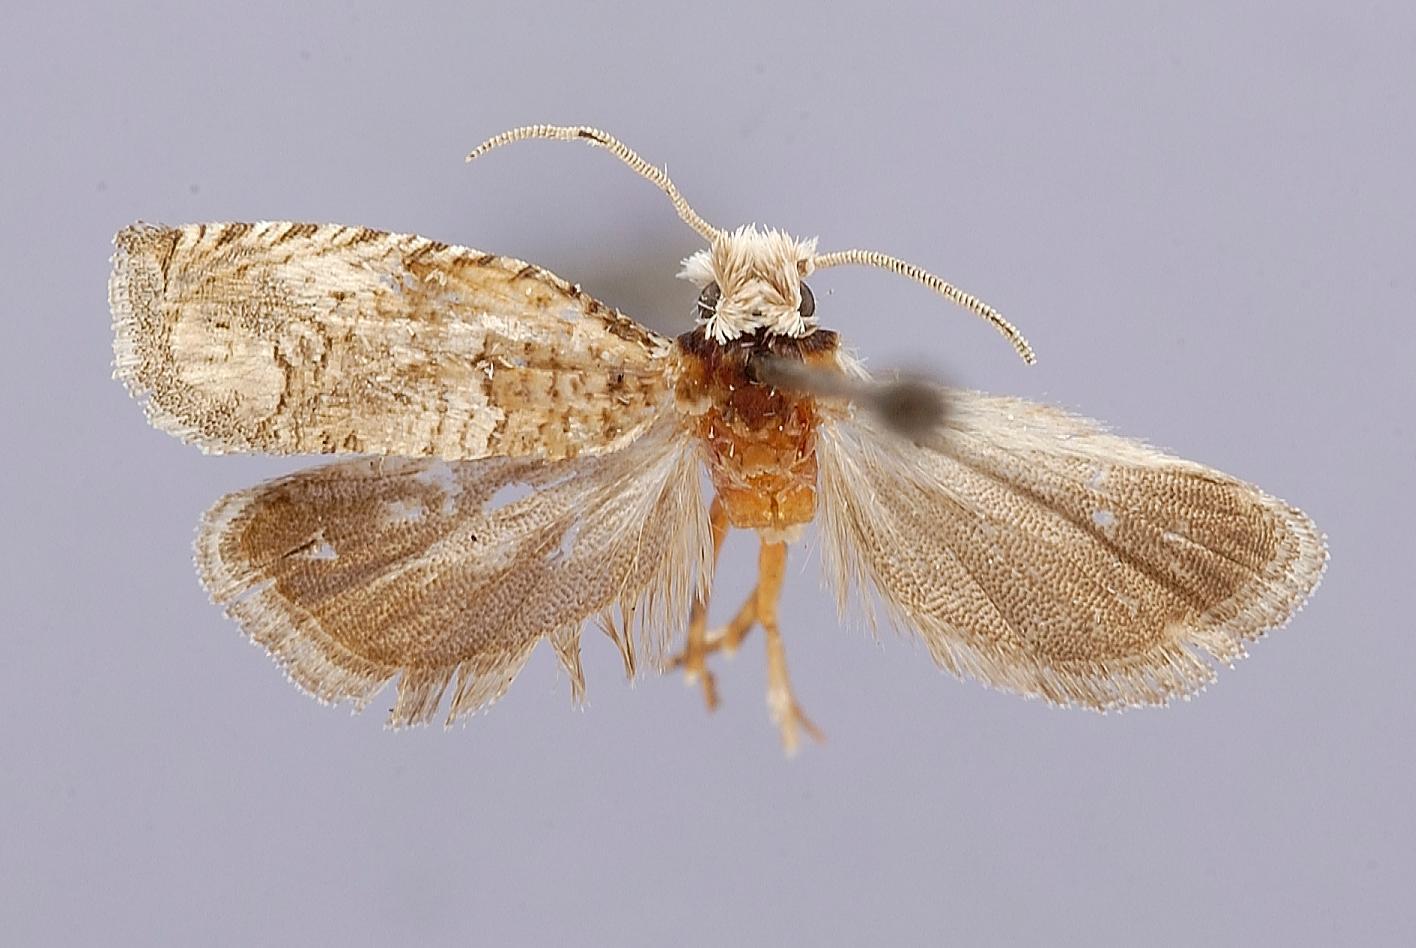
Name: Epiblema insidiosana
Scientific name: Epiblema insidiosana Heinrich, 1923
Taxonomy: Animalia, Arthropoda, Insecta, Lepidoptera, Tortricidae
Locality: Southern Pines, Moore, North Carolina, United States
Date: "June 1-7"